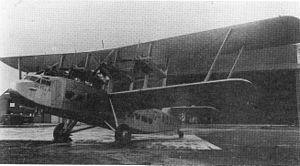
Le Short L.17 Scylla était un avion de ligne quadrimoteur biplan britannique à 39 passagers, conçu et fabriqué par la société irlandaise Short Brothers pour répondre à un besoin de la compagnie Imperial Airways pour un appareil devant apporter son soutien à la flotte de Handley Page H.P.42 déjà existante, après que le constructeur Handley Page ait présenté un prix d'achat excessif pour la production de deux avions supplémentaires.